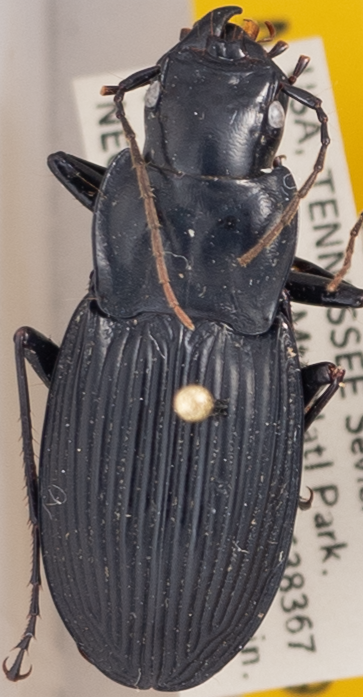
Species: Dicaelus teter
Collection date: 2021-06-08
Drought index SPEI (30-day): -0.42
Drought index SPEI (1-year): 0.63
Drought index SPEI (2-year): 2.09